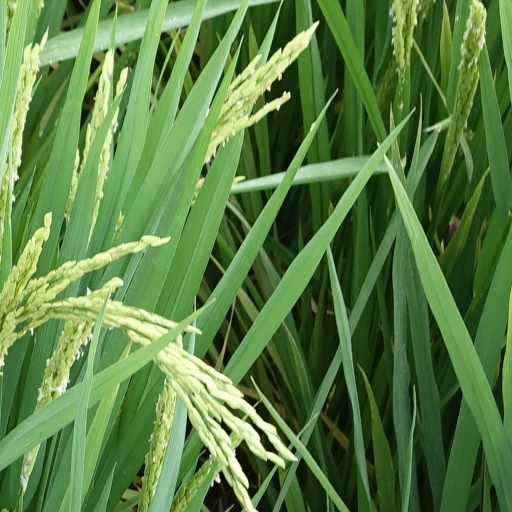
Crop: rice